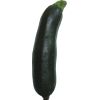
Label: dark_zucchini